San Pedro Cholula

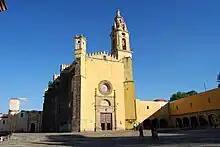
Main church of the San Gabriel monastery

The most important religious institution in San Pedro, and the second most important after the Sanctuary of the Virgen de los Remedios on the Great Pyramid, is the San Gabriel monastery. This monastery was established over the site of the destroyed Quetzalcoatl Temple in 1529 and one of the largest Franciscan friaries in Mexico. It was established first in the city, because this was the power center and the Franciscans had a limited number of monks in Mexico. The complex consists of a large atrium, a main church, a cloister area, and two important chapels which face the atrium area. Its architecture is rococo style Gothic.